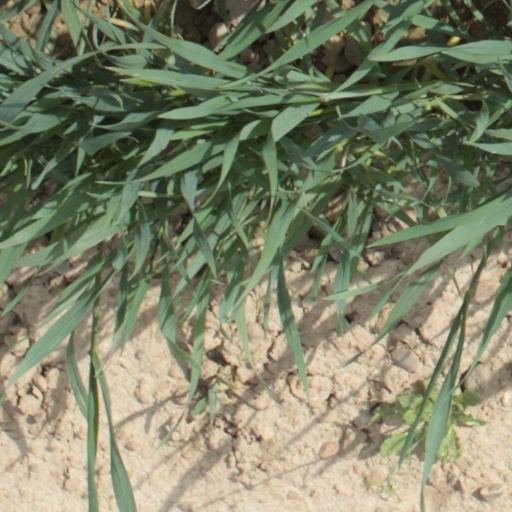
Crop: wheat